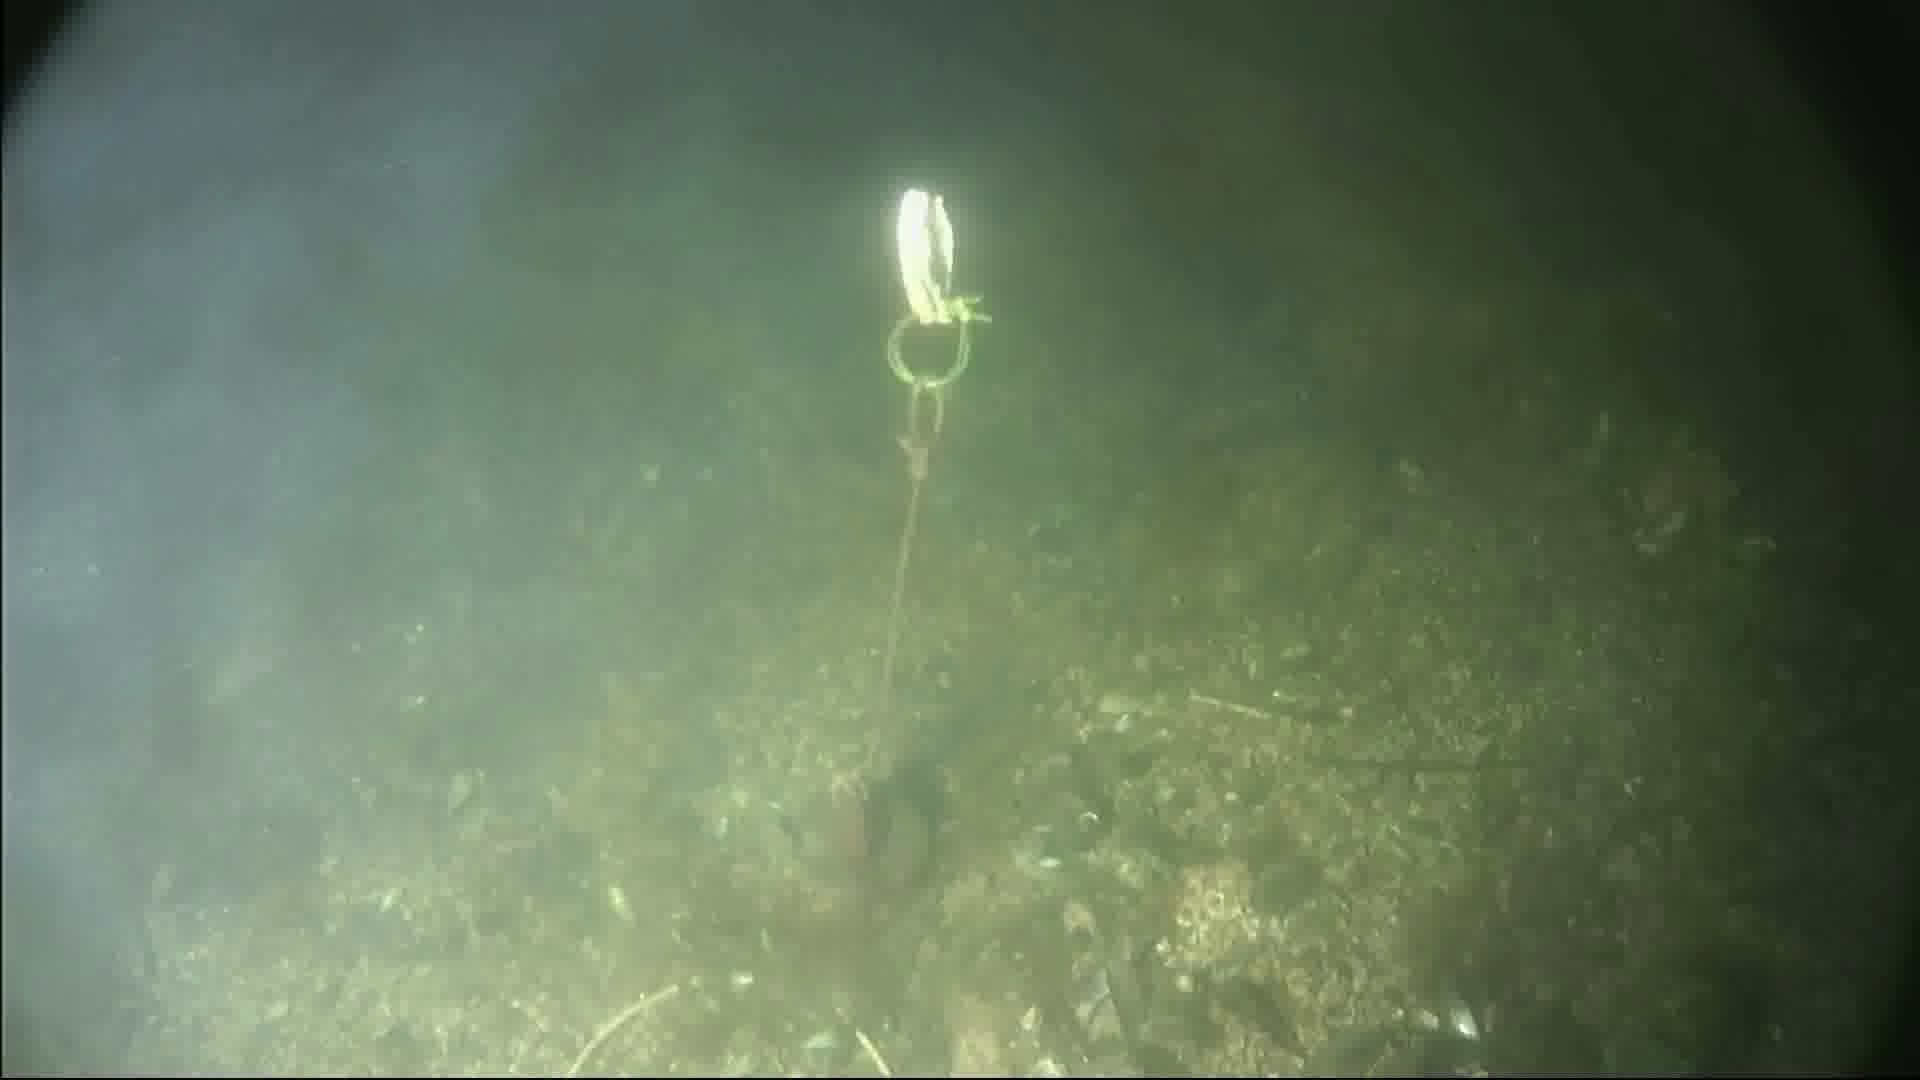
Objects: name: crab